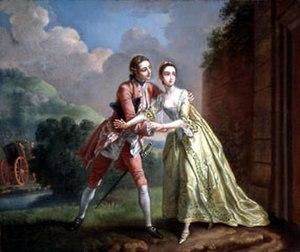
Clarisse Harlowe, Clarissa, or, the History of a Young Lady en anglais, est un roman épistolaire de Samuel Richardson publié en 1748, emblème du roman sensible.
George Wickham est un personnage de fiction créé par la femme de lettres anglaise Jane Austen qui apparaît dans son roman Orgueil et Préjugés, paru en 1813. Personnage secondaire, à peine esquissé par la narratrice, il joue cependant un rôle essentiel dans le déroulement de l'intrigue.
La représentation de l'Angleterre georgienne est omniprésente dans les romans de Jane Austen. Tout entière située pendant le règne de George III, son œuvre, qui décrit la vie quotidienne, les joies, les peines et les amours de la petite noblesse campagnarde, constitue une source d'une grande richesse pour mieux comprendre la société de l'époque.